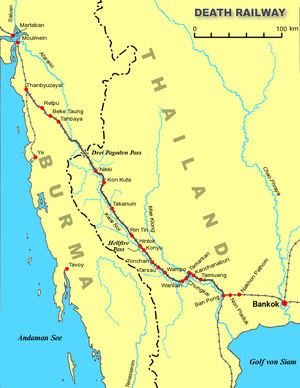
Dødens jernbane
Kort over Dødens jernbane.
Dødens jernbane eller mere officielt Thailand-Burma Jernbane var og er til dels stadig en 415 km jernbanestrækning mellem Nong Pladuk Junction i Thailand og Thanbyuzayat i Myanmar, som med store tab blandt arbejderne blev bygget under 2. verdenskrig.